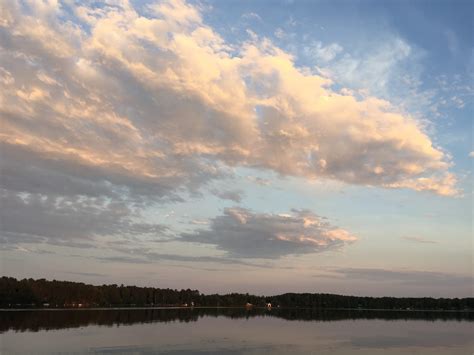
Weather: sun or clear